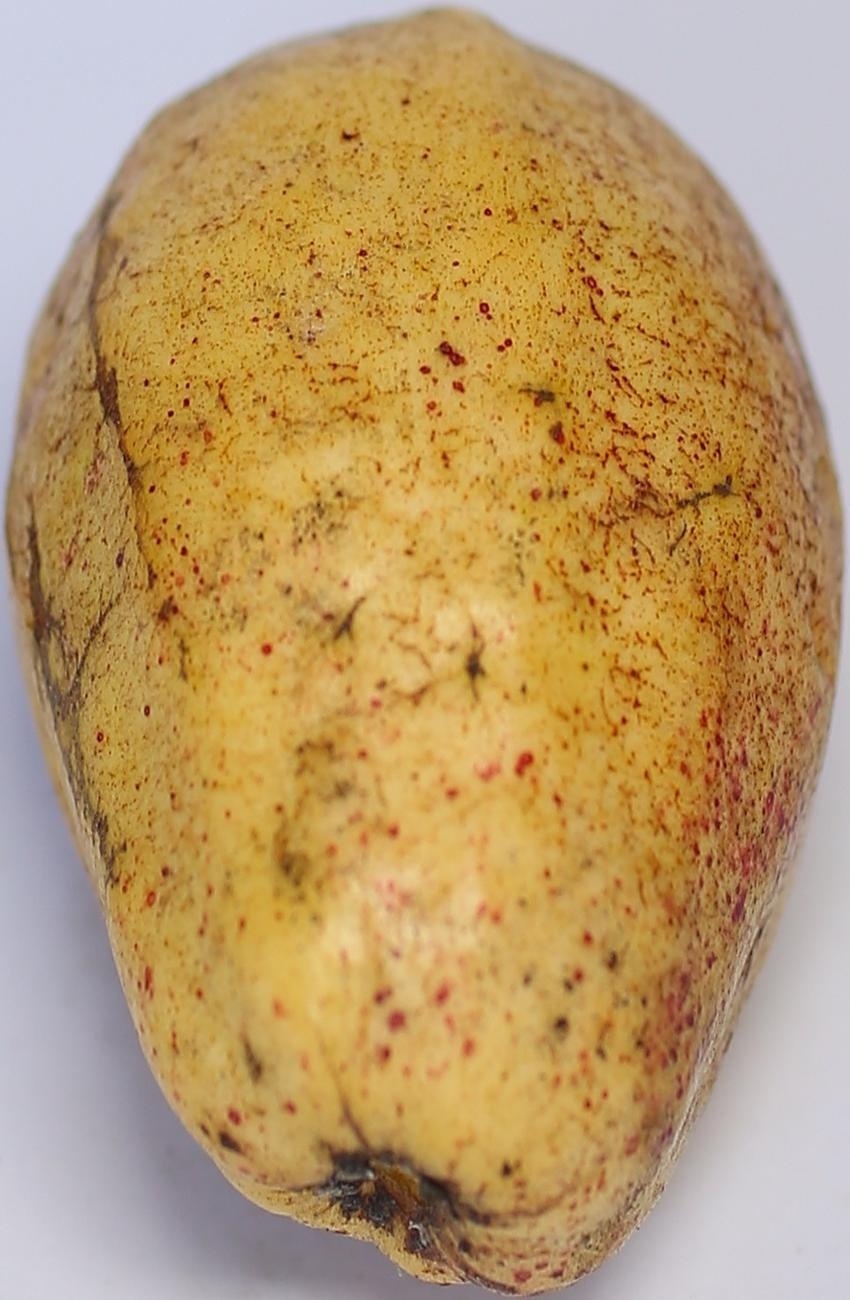
Maturity: ripe
Variety: thadhrami